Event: Typhoon Ruby
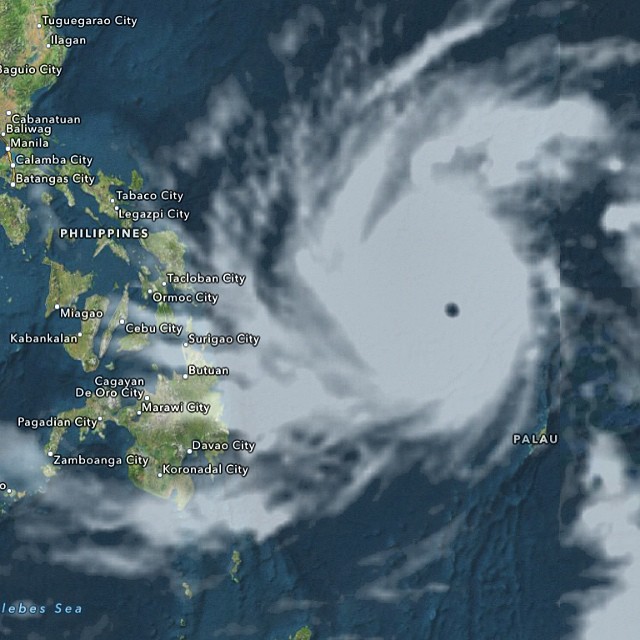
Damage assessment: no_damage